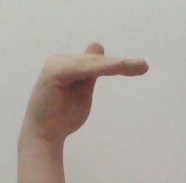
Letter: khaa